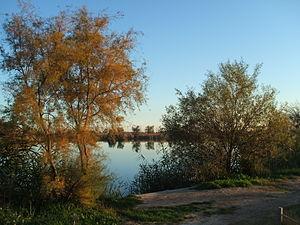
Cet article recense les zones humides de l'Espagne concernées par la convention de Ramsar.